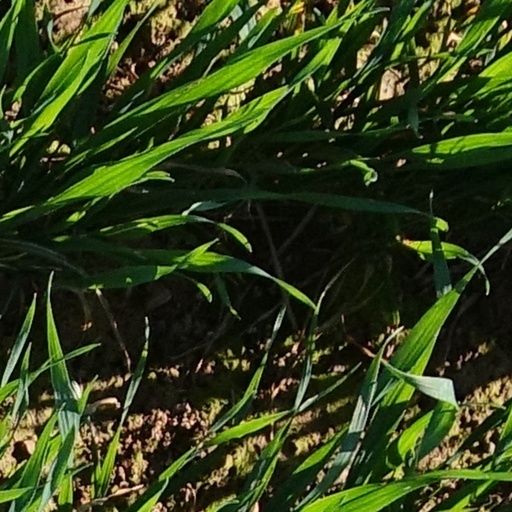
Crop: wheat